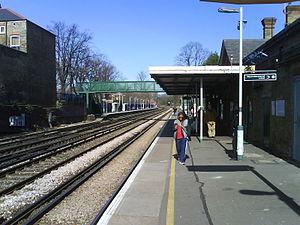
Sydenham est un district de la banlieue sud de Londres située dans le borough londonien de Lewisham.